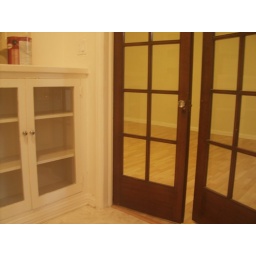
Built in kitchen cabinet for additional storage/display. Note: double doors lead back into living room.